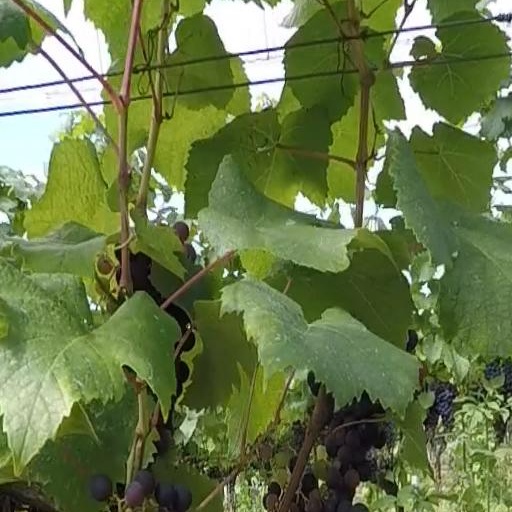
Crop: grape